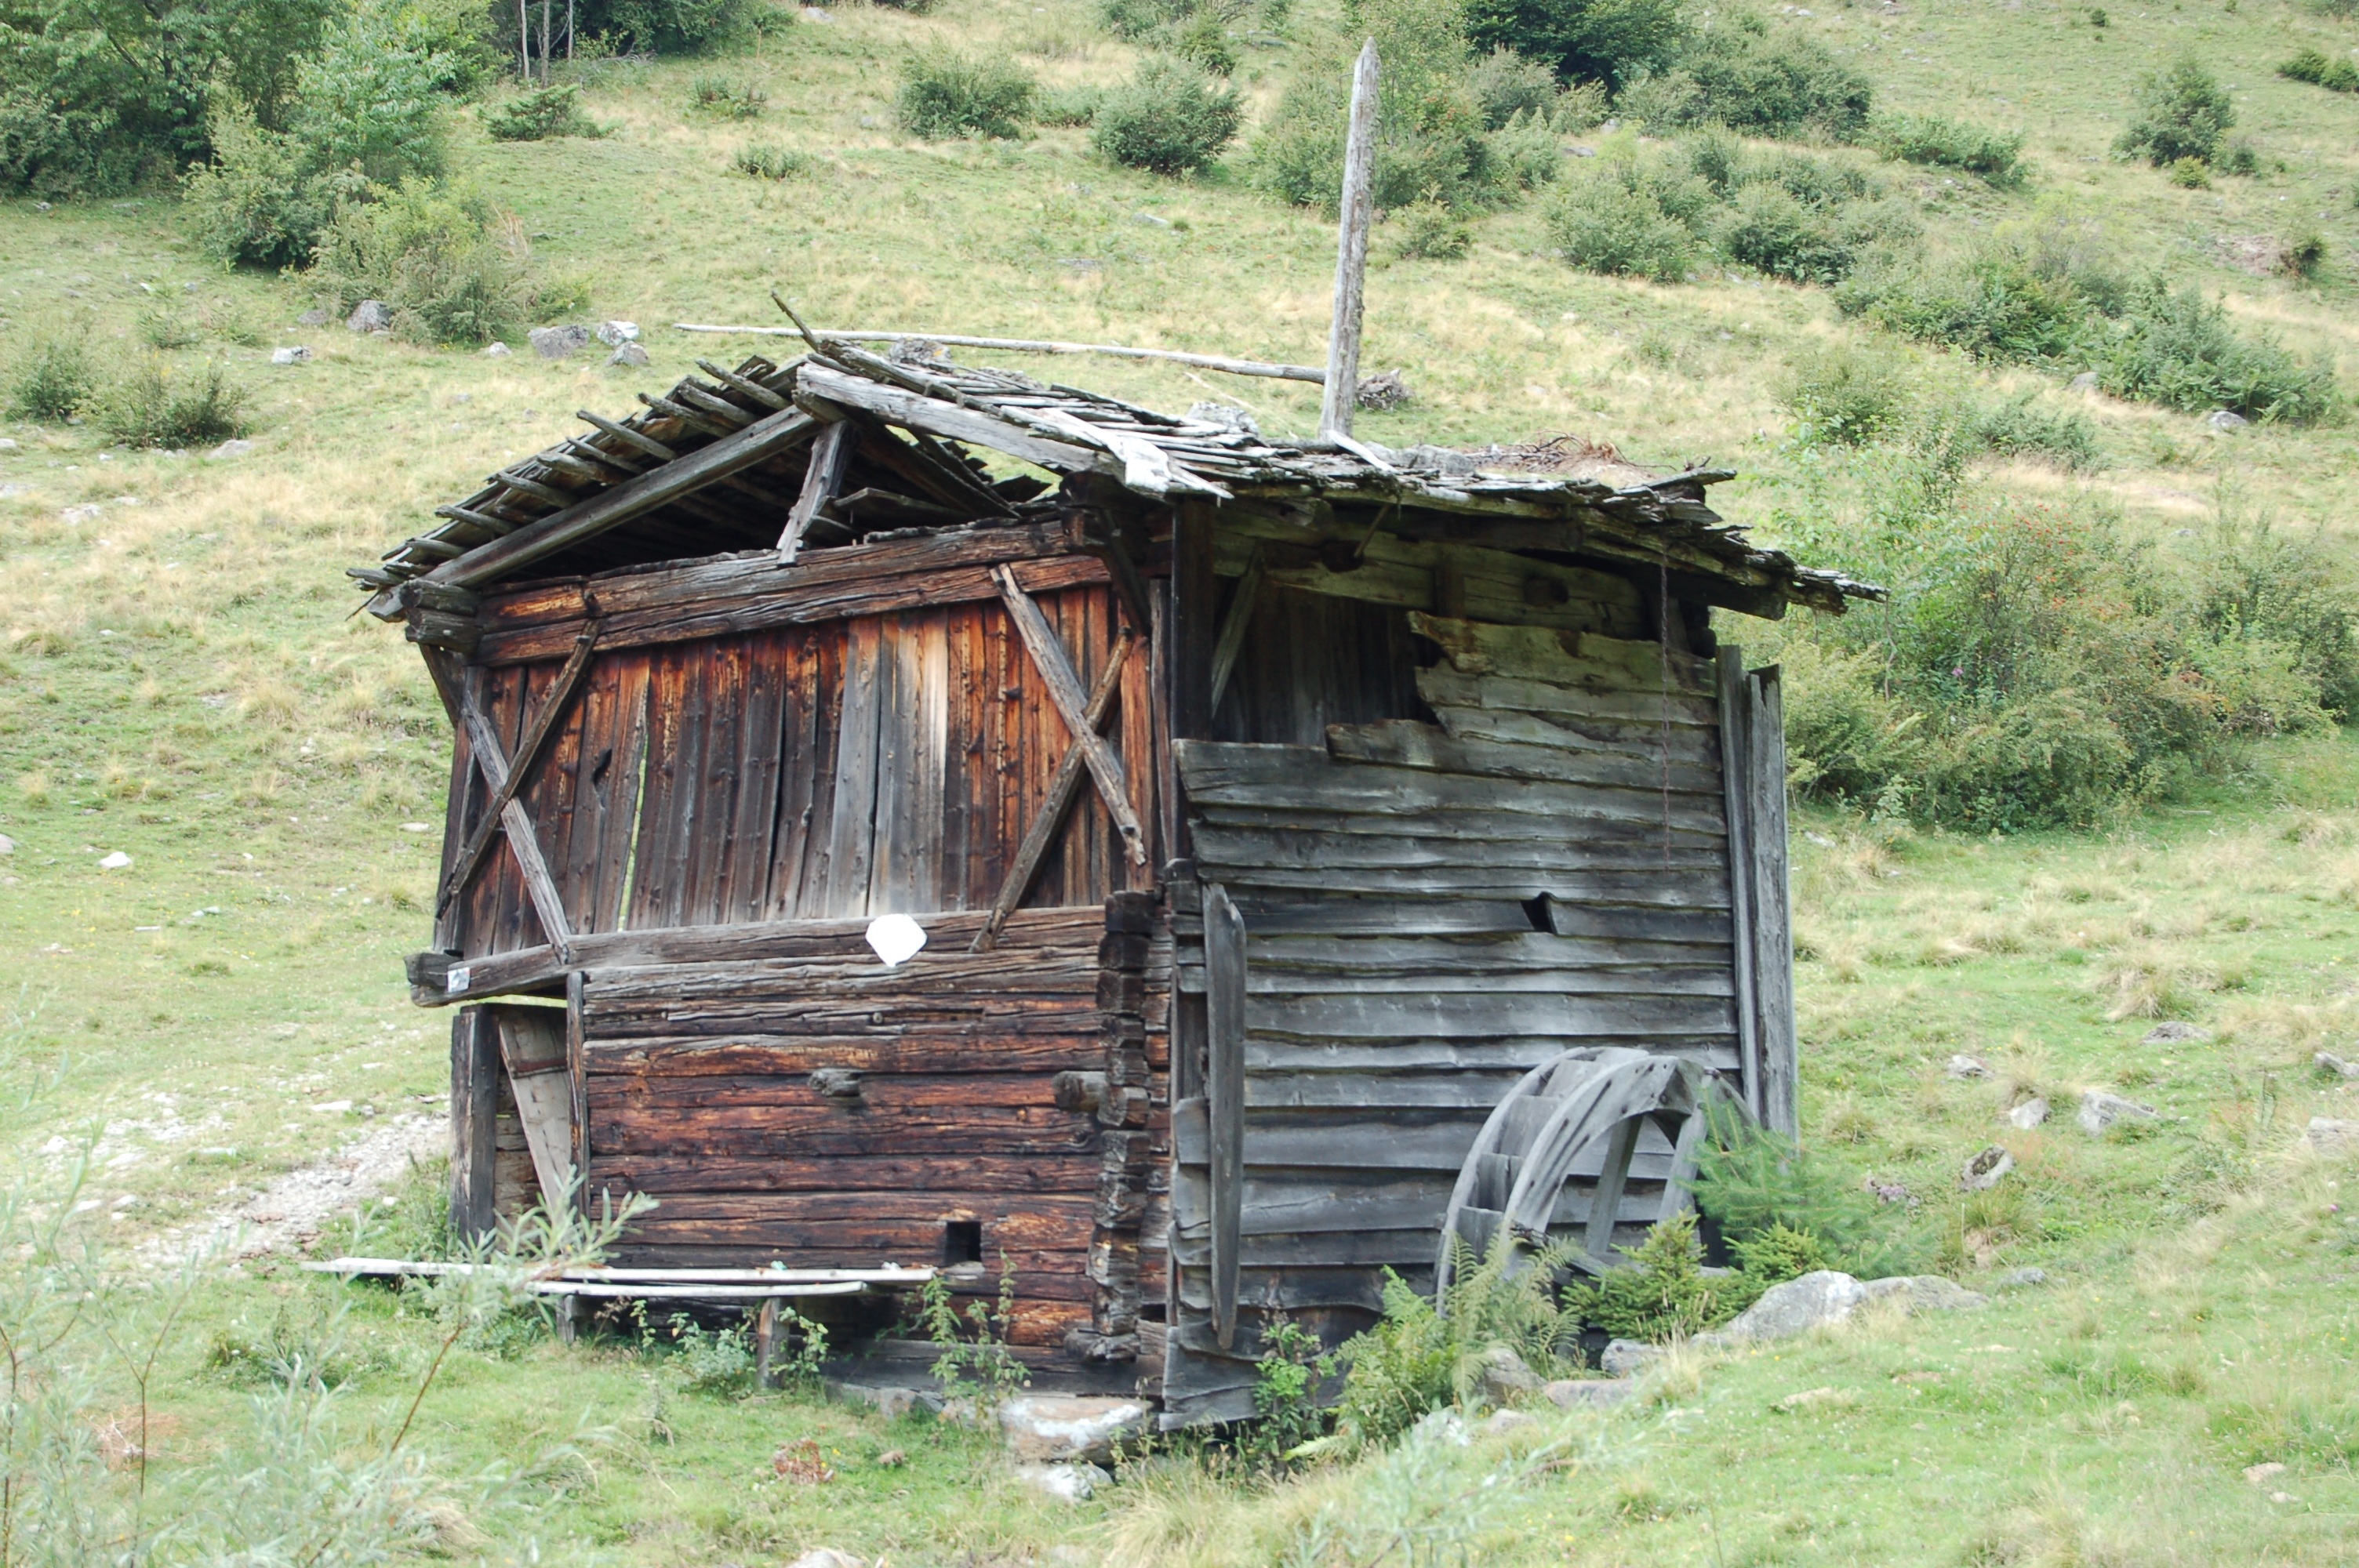
wood, building, shed, hut, shack, cabin, agriculture, mountains, outhouse, log cabin, rural area, outdoor structure